Tayfur Aliyev

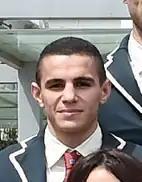
Aliyev in 2017

Tayfur Aliyev (born 1 January 1997) is an Azerbaijani boxer. He competed in the men's featherweight event at the 2020 Summer Olympics, where he placed 17th.